Green Street Courthouse

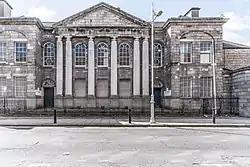
Green Street Courthouse

Green Street Courthouse is a courthouse between Green Street and Halston Street in the Smithfield area of Dublin, Ireland. It was the site of many widely discussed criminal trials from 1797 until 2010, when the Criminal Courts of Justice building opened.